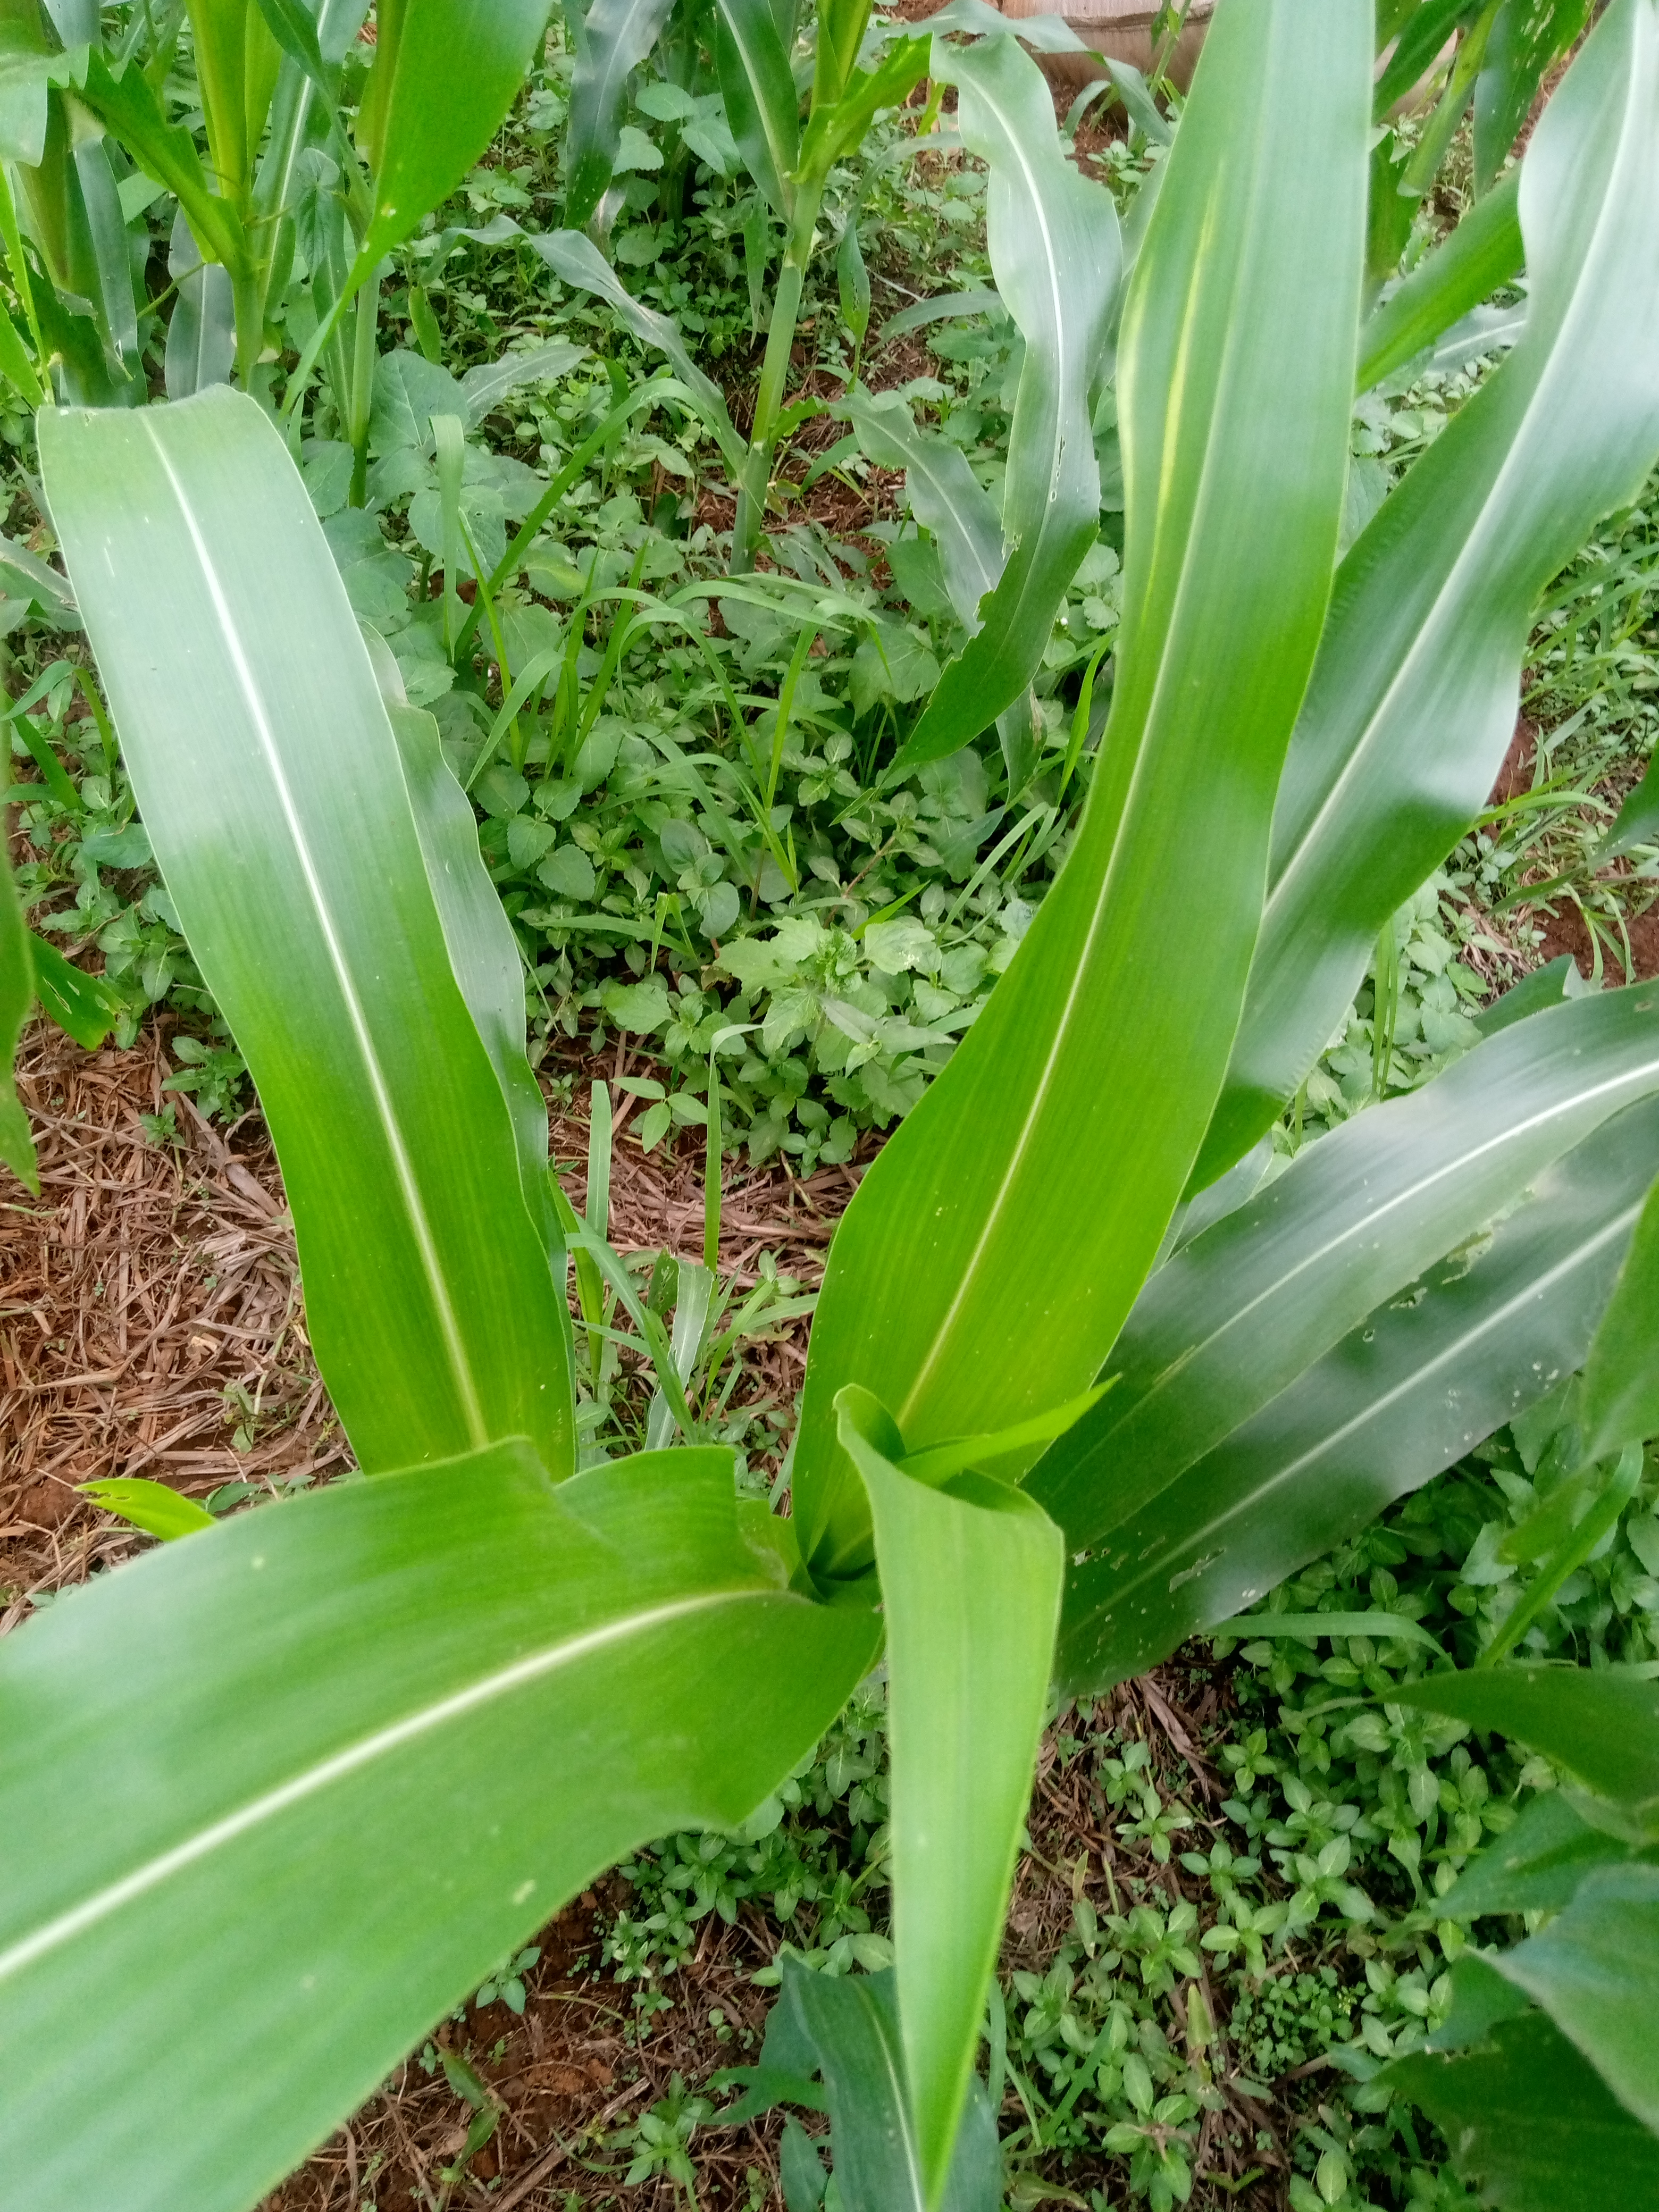
Label: healthy